John Williams

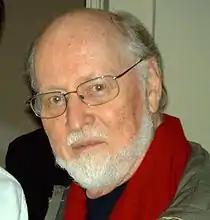
Williams at the Boston Symphony Hall after conducting the Boston Pops, May 2006

While fluent in many 20th-century musical languages, Williams's most familiar style is neoromanticism. Williams's score for "Star Wars" is often described as Wagnerian as it makes use of the leitmotif, a musical phrase associated with a place, character or idea. Williams downplays the influence of Wagner: "People say they hear Wagner in "Star Wars", and I can only think, It's not because I put it there. Now, of course, I know that Wagner had a great influence on Korngold and all the early Hollywood composers. Wagner lives with us here—you can't escape it. I have been in the big river swimming with all of them."